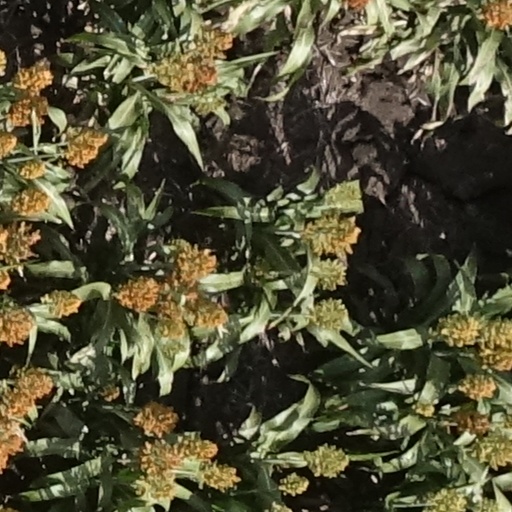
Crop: sorghum